Thebaid (Greek poem)

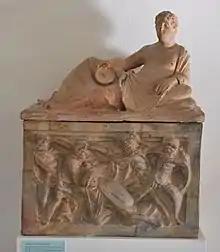
Thebaid (Greek poem)

The Thebaid or Thebais ("Thēbais"), also called the Cyclic "Thebaid", is an Ancient Greek epic poem of uncertain authorship (see Cyclic poets) sometimes attributed by early writers to Homer, for example, by the poet Callinus and the historian Herodotus. It told the story of the war between the brothers Eteocles and Polynices, and was regarded as forming part of a Theban Cycle. Only fragments of the text survive.